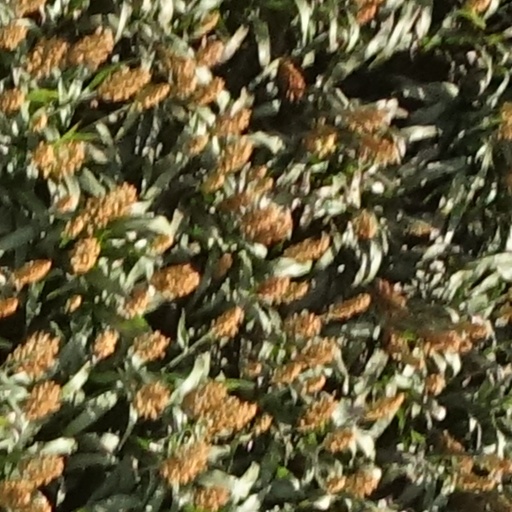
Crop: sorghum